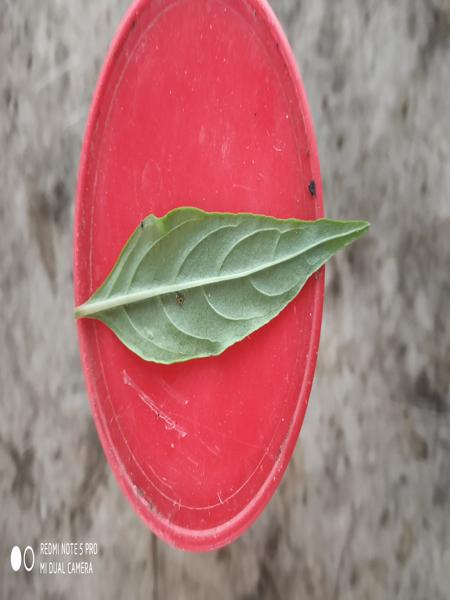
Plant: Nelavembu